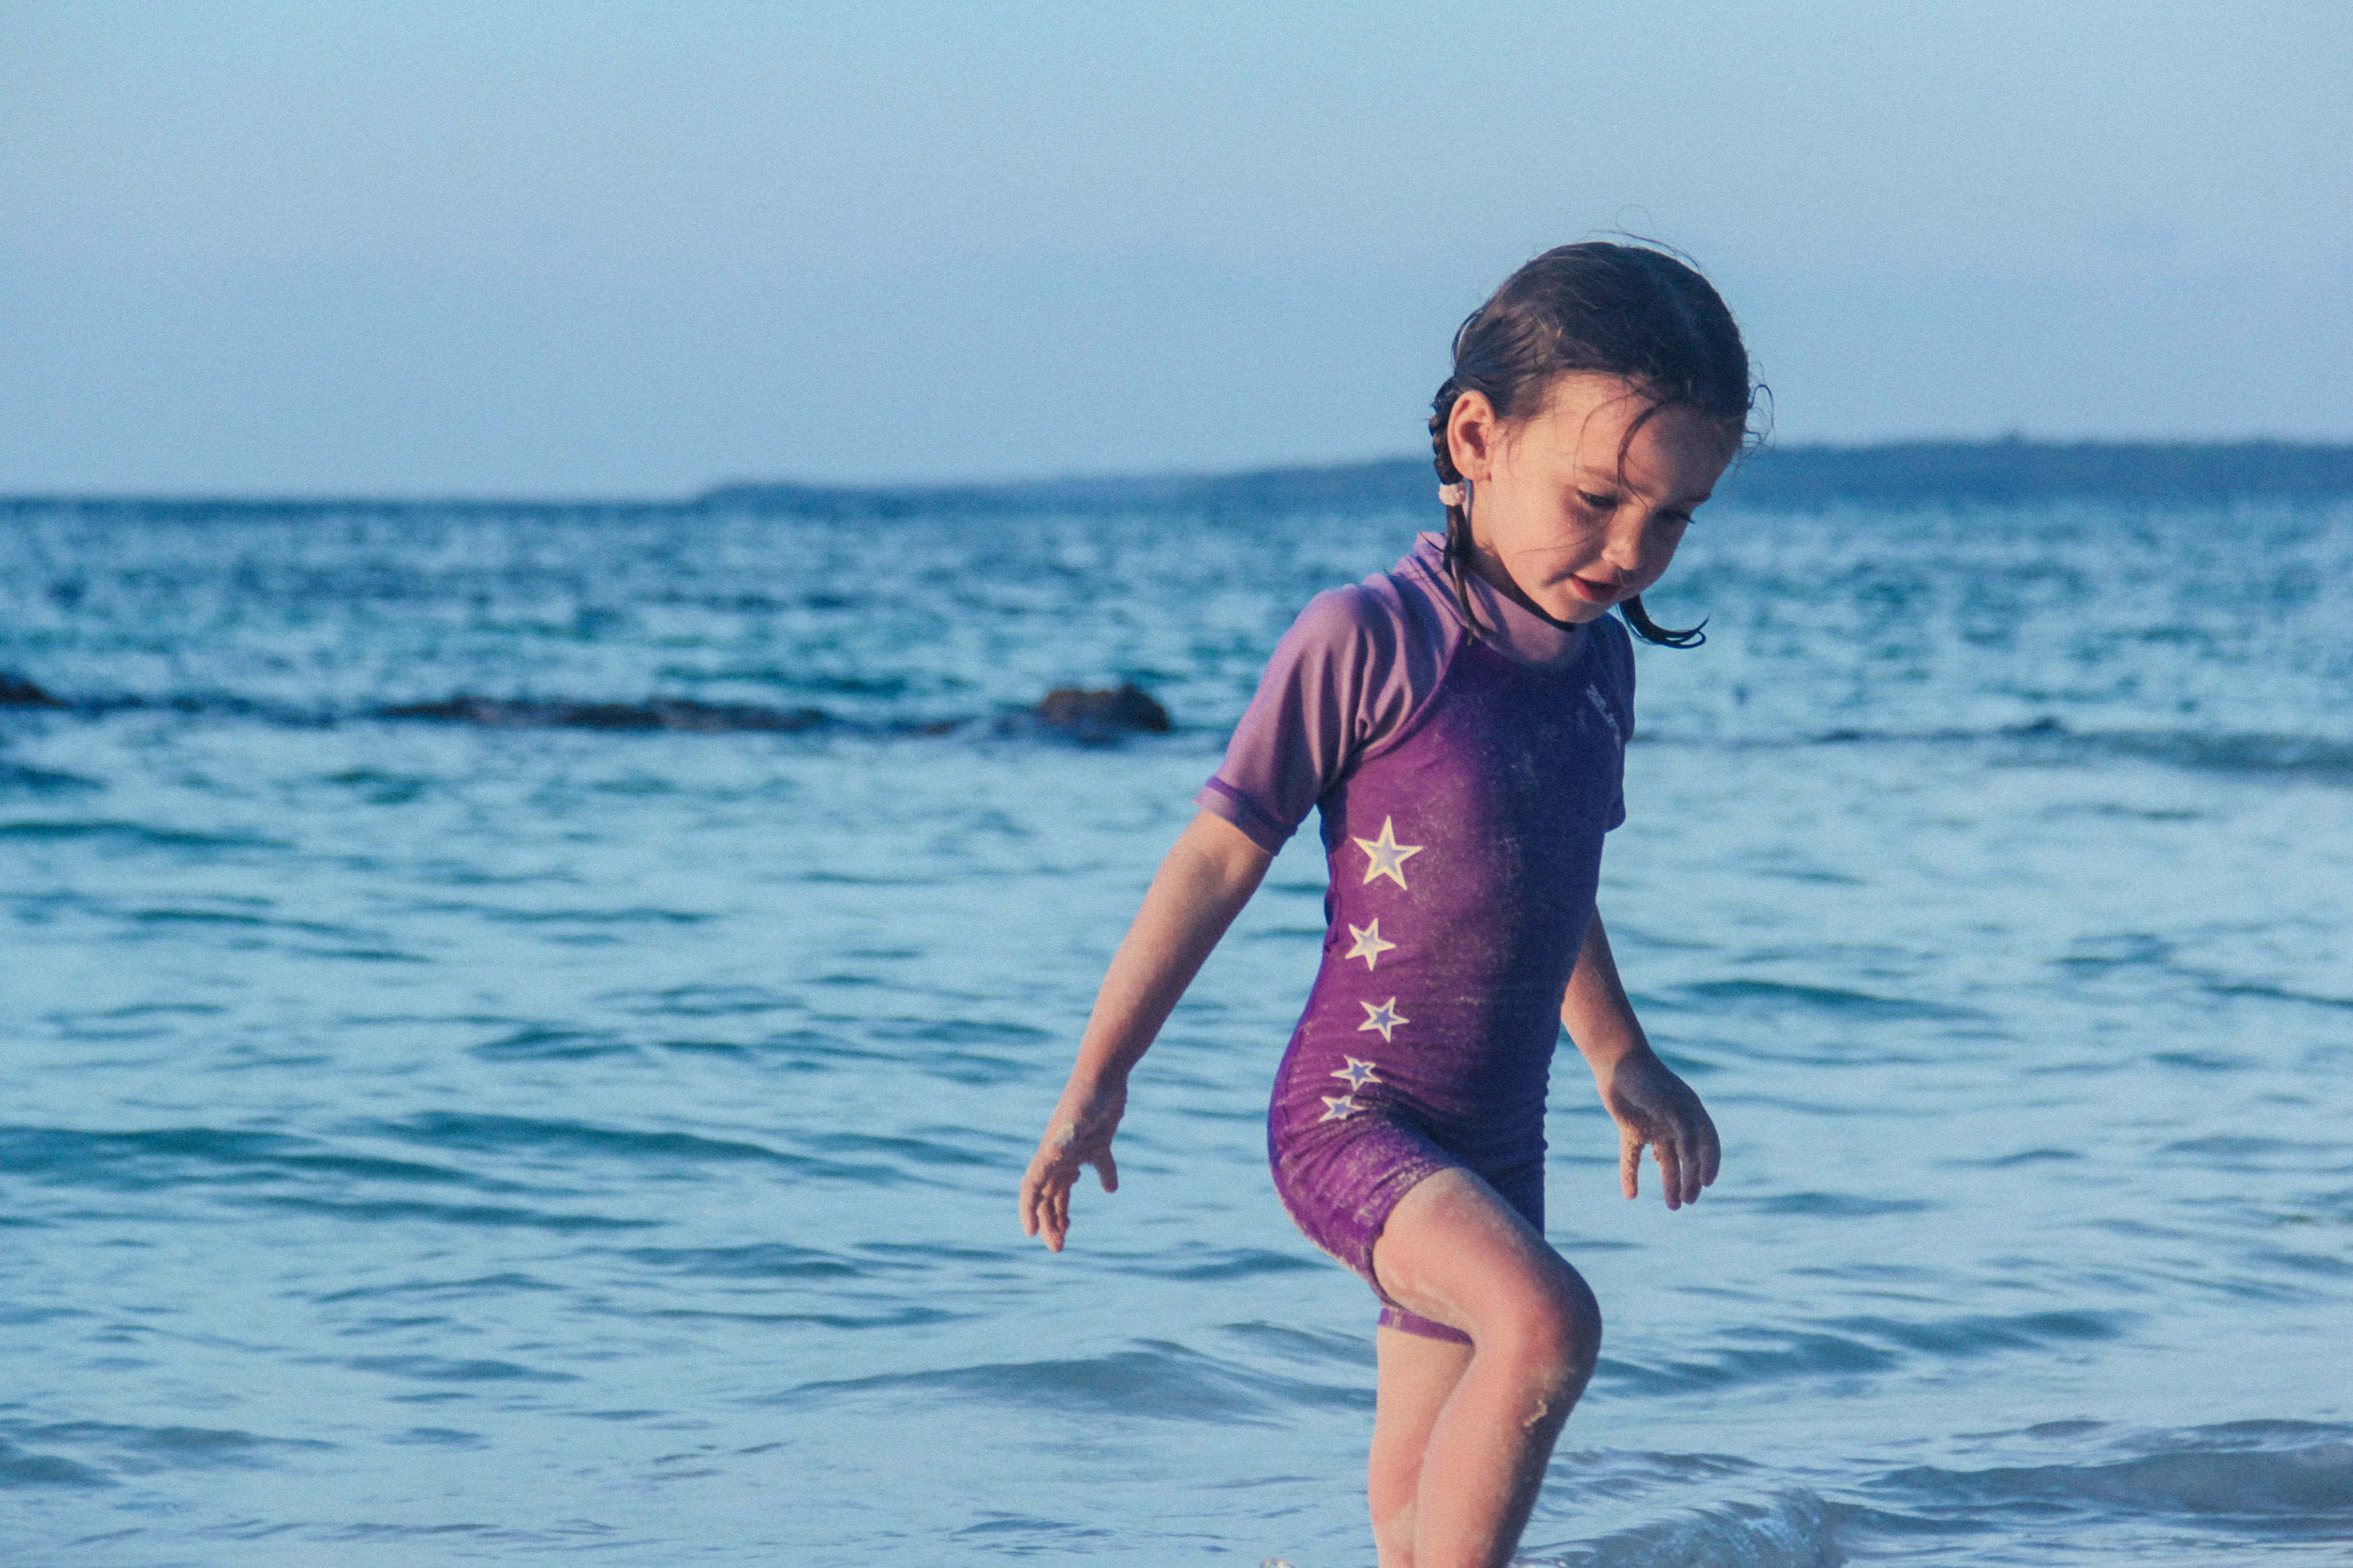
beach, sea, coast, ocean, wave, vacation, child, blue, body of water, fun, sports, photo shoot